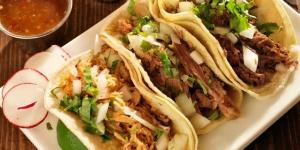
tacos de lengua asada